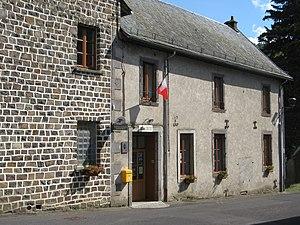
Compains, mairie
Compains est une commune française située dans le département du Puy-de-Dôme, en région Auvergne-Rhône-Alpes.